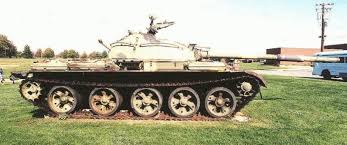
Label: Tank